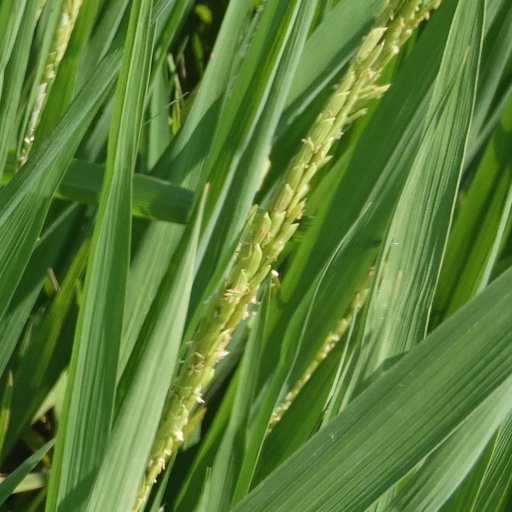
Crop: rice